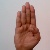
The image shows a hand gesture representing the letter 'B' in Indian Sign Language.